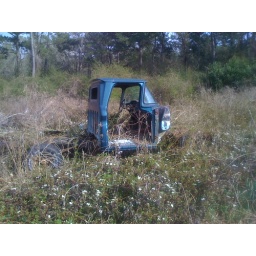
Friends old truck in the back field rotting away.